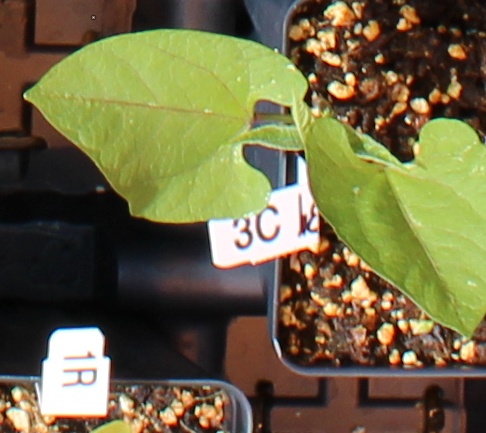
Label: Blackbean